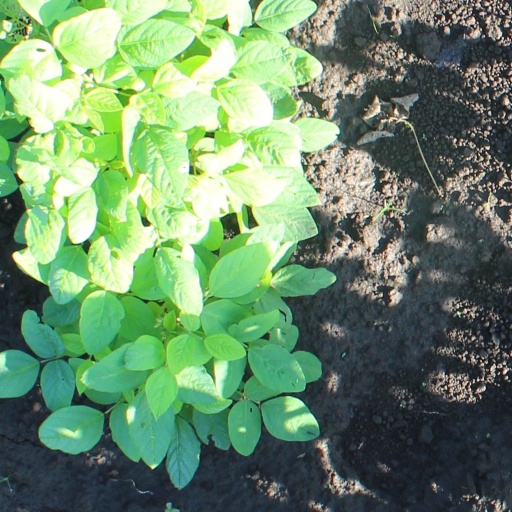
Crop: soybean